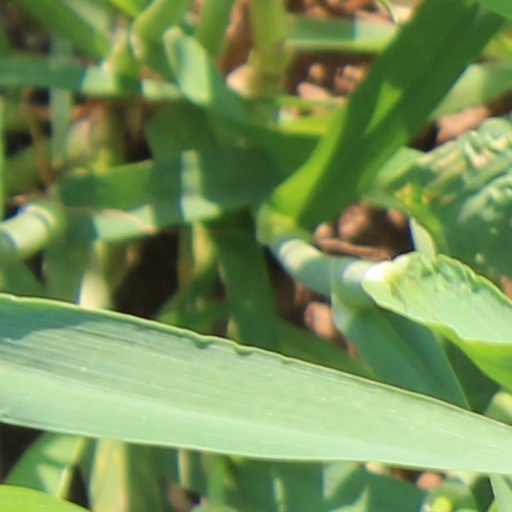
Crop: wheat